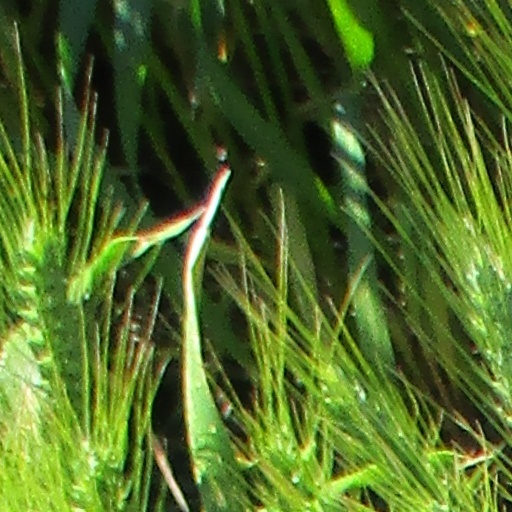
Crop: wheat